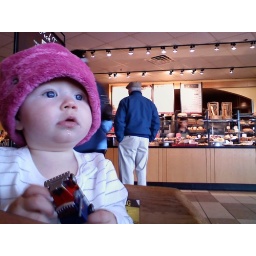
Amelia in her pink Russian hat